Emergency Cell Broadcast System

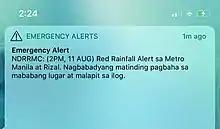
An Emergency Cell Broadcast on an iOS smartphone in Filipino, indicating a Heavy Rainfall Warning in Metro Manila and nearby Rizal province.

Emergency Cell Broadcast System (ECBS) is an alert broadcast system in the Philippines, designed to disseminate emergency alerts and warnings to mobile devices via cell broadcast services (CBS)